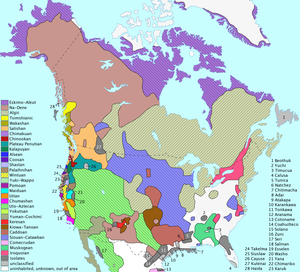
Amerikas oprindelige folk / Historie / Præcolumbiansk tid
Den oprindelige befolknings sprogfamilier i Nordamerika.
Amerikas oprindelige folk er de folkeslag som har beboet de amerikanske kontinenter fra før den europæiske kolonisering.